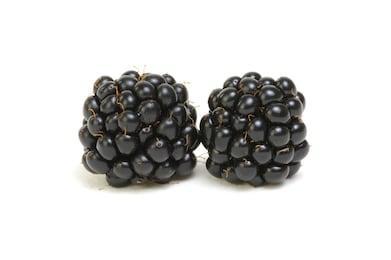
Label: others